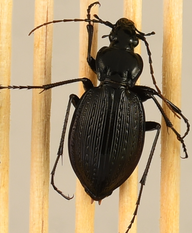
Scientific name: Carabus goryi
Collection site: Mountain Lake Biological Station NEON (MLBS), plot MLBS_009